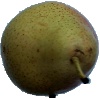
Label: Pear Forelle 1